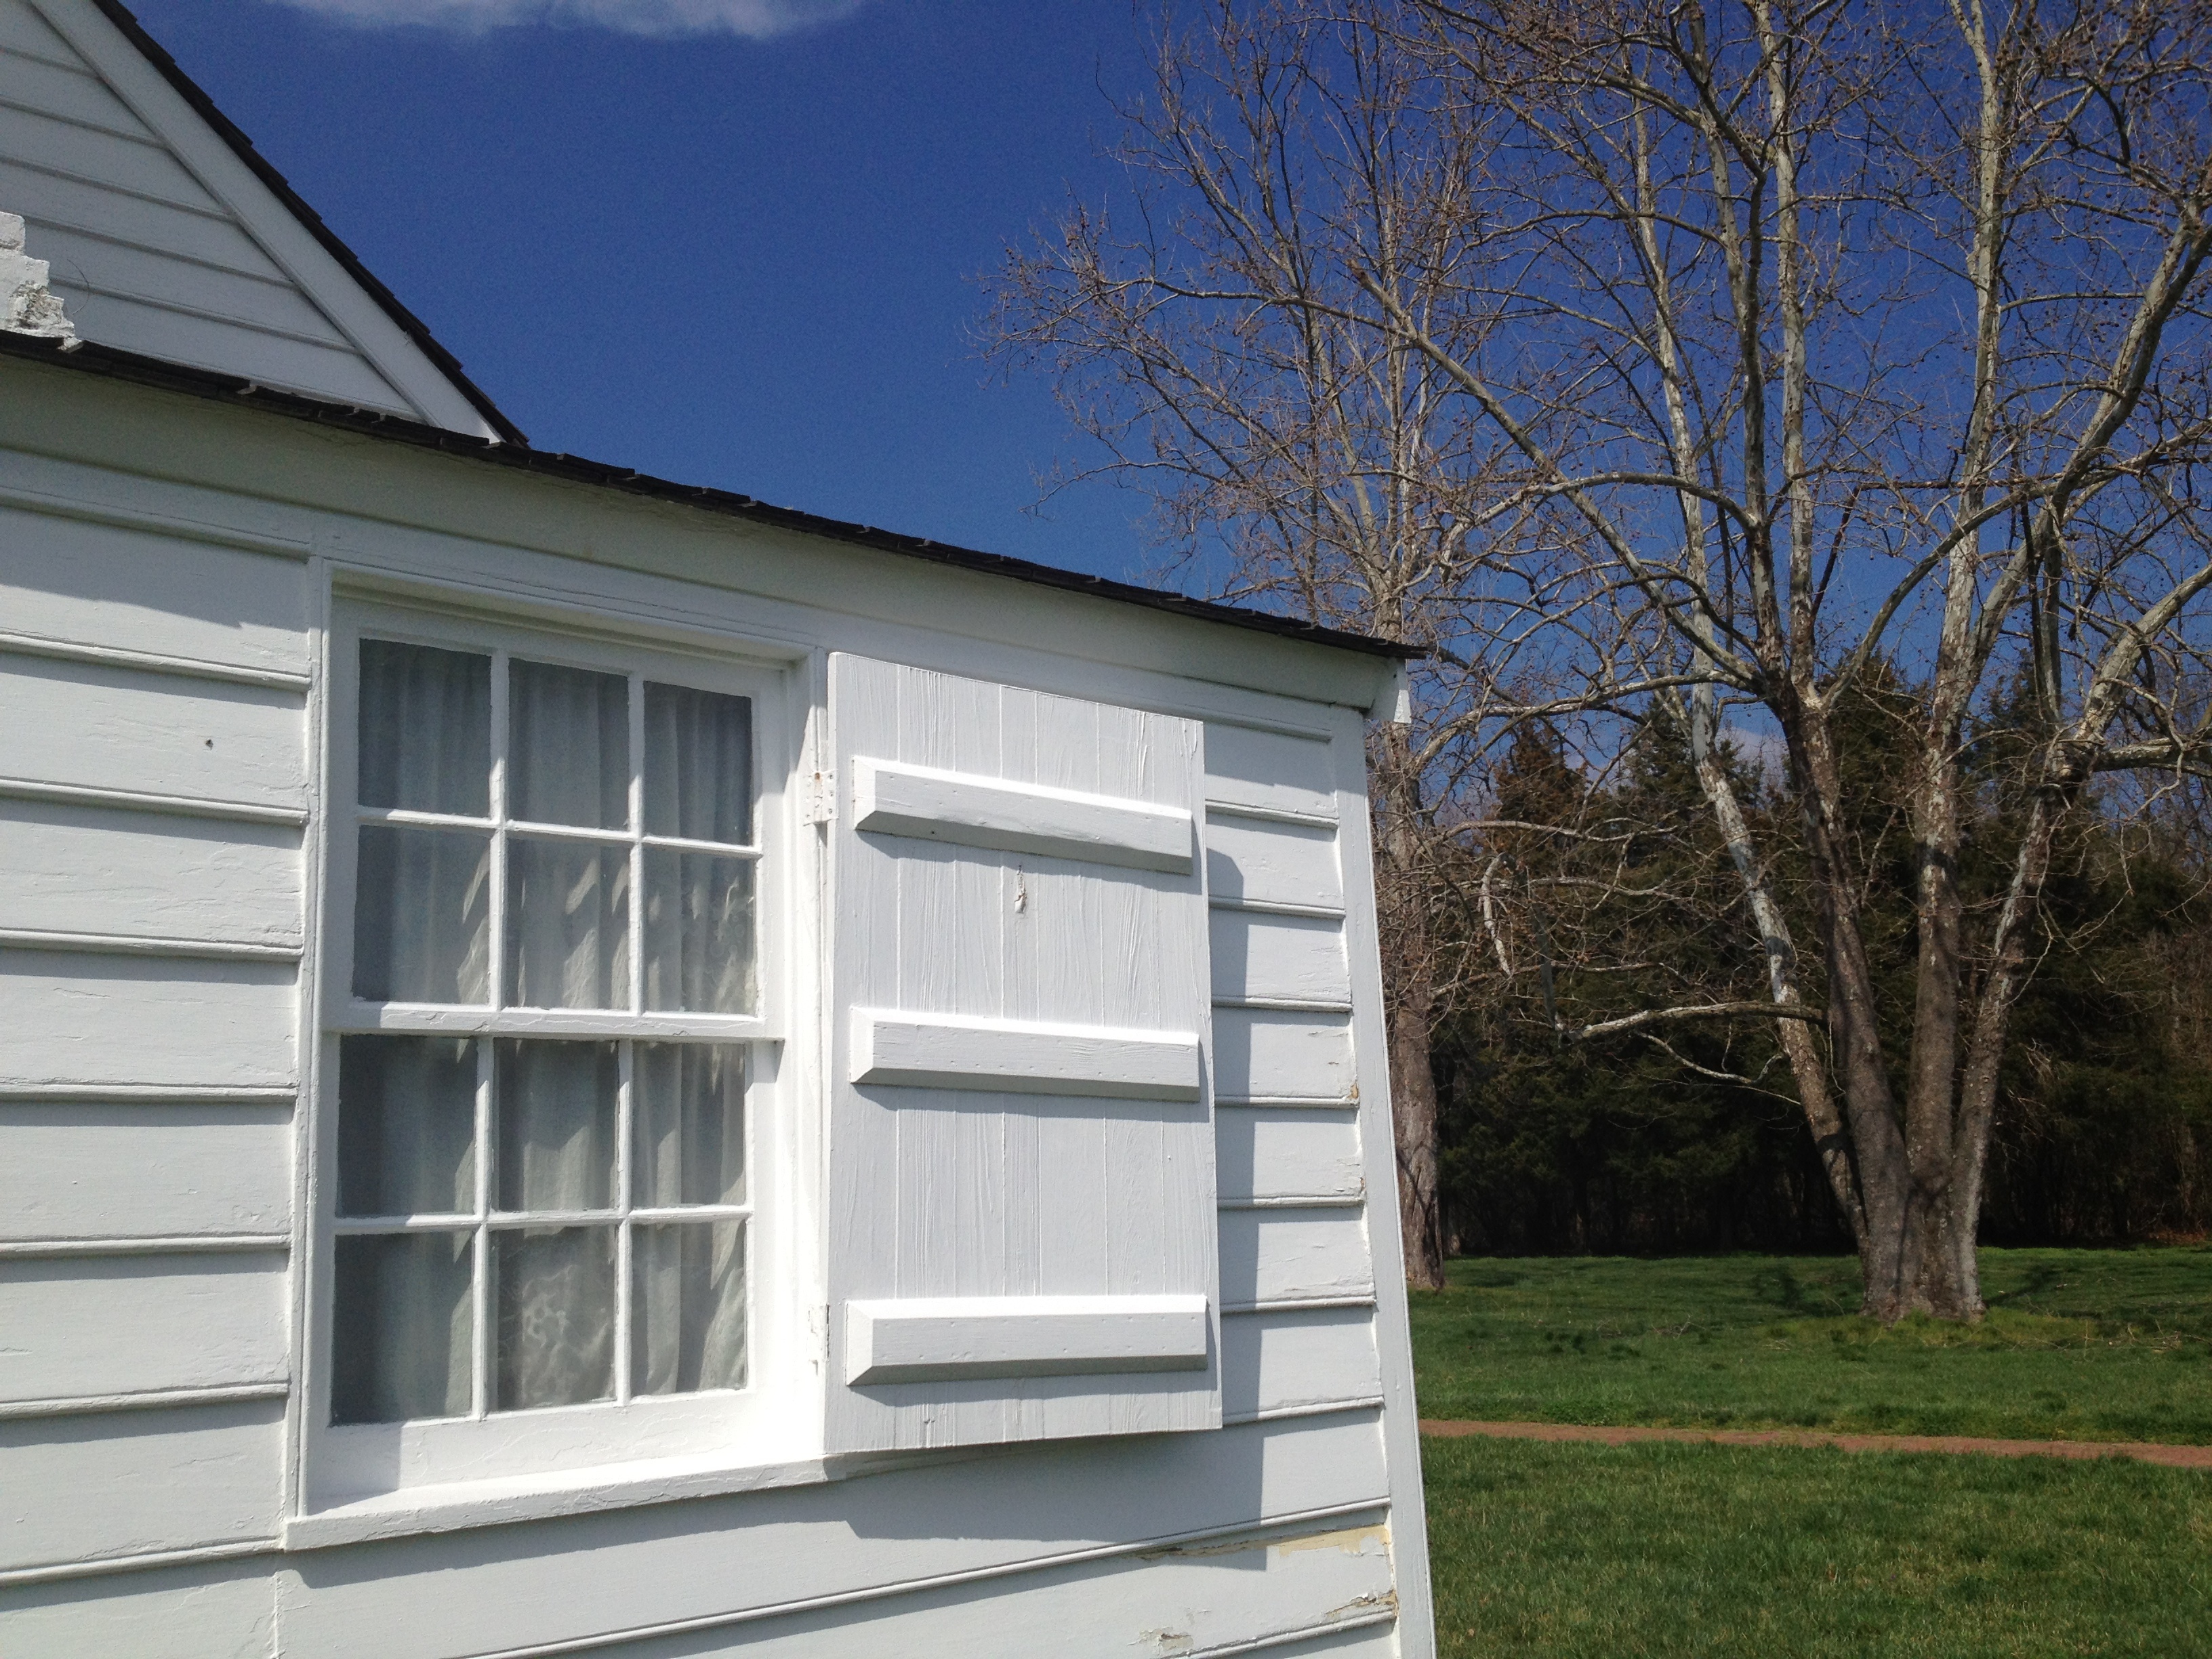
wood, house, window, building, home, shed, cottage, facade, property, siding, real estate, residential area, window covering, outdoor structure, sash window